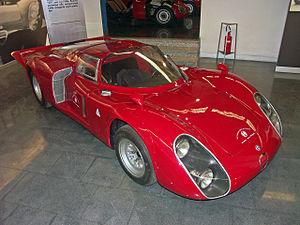
Le Musée historique Alfa Romeo regroupe les automobiles conçues et produites par le constructeur milanais au cours de son histoire ainsi que les moteurs d'avions et de course fournis à plusieurs écuries.